Tagus Basin

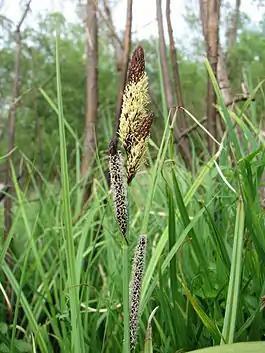
"Carex acutiformis."

The riparian vegetation of the Upper Tagus is characterized by the almost continuous presence of two types of willow groves of calcareous character, one of arboreal size that occupies the fresh banks with good soil in areas of medium and high mountains and another of shrubby character that usually occupies secondary channels, margins and alluvial beds with a high water table in areas of medium mountains and foothills.